John Collins (Independent minister)

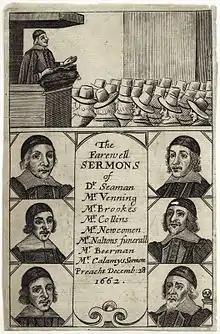
"Farewell Sermons" (1663), title page; besides one from John Collins, this work contained sermons by William Be(e)rman, Thomas Brooks, Edmund Calamy the Elder, Matthew Newcomen, Lazarus Seaman, and Ralph Venning, as well as a funeral sermon for James Nalton

John Collins was born in England, but brought up in New England, where his father Edward became a deacon of the congregational church at Cambridge, Massachusetts. He graduated from Harvard College in 1649, and became a fellow there. In 1653 he returned to Britain, as a preacher in Scotland.